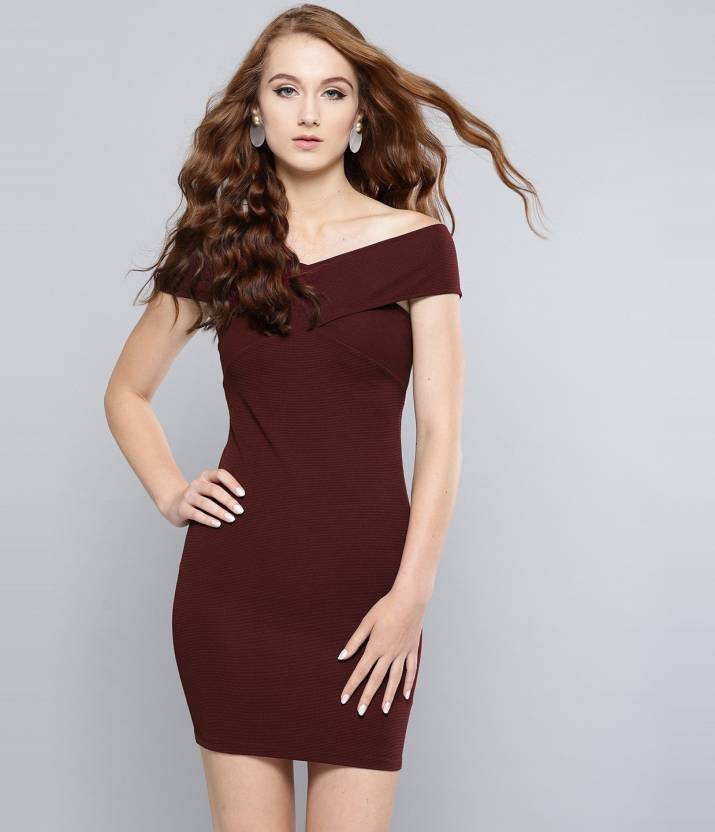
Product: Women Bodycon Maroon Dress
Price: ₹918
Colors: Maroon
Pattern: Solid